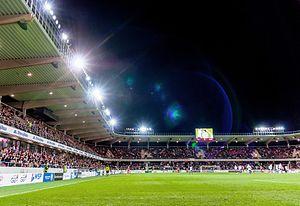
Le Myresjöhus Arena est un stade de football situé à Växjö en Suède dont le club résident est l'Östers IF. Le stade dispose d'une capacité de 12 000 places.